Samuel Gardner House

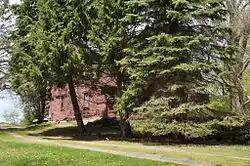

The Samuel Gardner House is a historic colonial American house in Swansea, Massachusetts. This -story wood frame gambrel-roofed house was built c. 1768 by Samuel Gardner, whose father (also named Samuel) was the first English colonist to settle Gardner's Neck after its purchase from local Native Americans. It is a well-preserved 18th century farmhouse.